Ishikawa Station (Kōnan Railway)

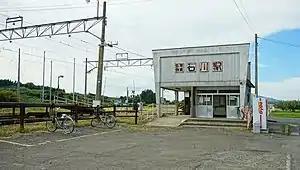
Ishikawa Station I September 2019

is a railway station in the city of Hirosaki, Aomori Prefecture, Japan, operated by the private railway operator, Kōnan Railway Company